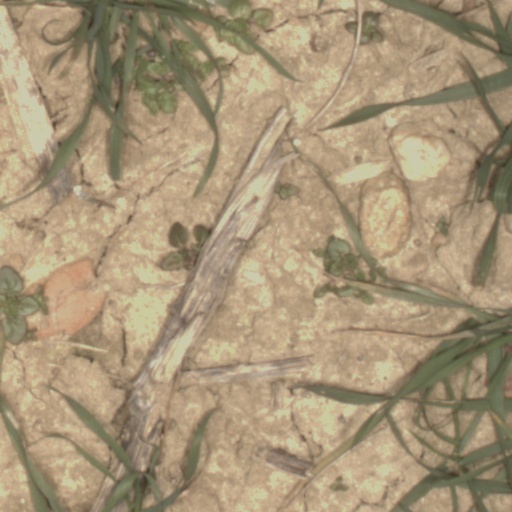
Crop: wheat